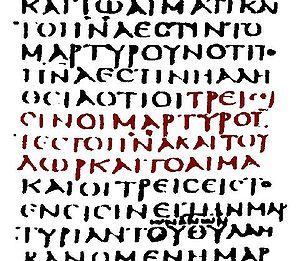
Le Comma Johanneum ou Comma johannique est un court passage interpolé de la première épître de Jean, dont l'importance tient à ce qu'il justifie, par sa présence dans la Vulgate latine, le dogme de la Trinité.